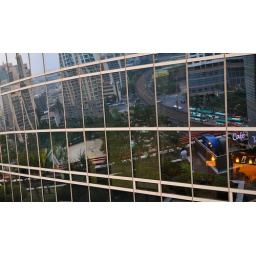
Seoul, reflected in the pristine glass windows of the TechnoMart